Rally-Pac

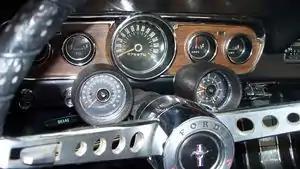
Rare, high-performance 8000 RPM Rally-Pac as factory installed on a low-mileage 1966 Mustang GT convertible

Rally-Pac is the name given to an optional tachometer and clock fitted to certain car models built by the Ford Motor Company in the mid-1960s.